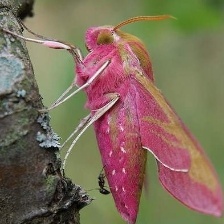
Species: ROSY MAPLE MOTH